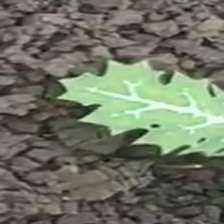
Weed species: Bilayat_(Mexicana_Argemone)